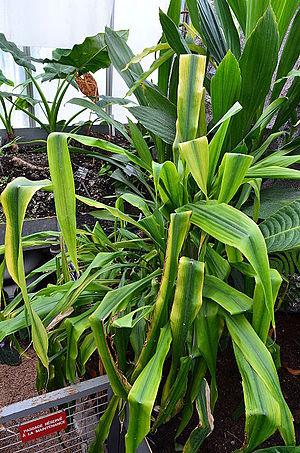
Spécimen de Pitcairnia altensteinii, cultivé dans les serres du jardin botanique de Lyon au parc de la Tête-d'Or
Pitcairnia altensteinii est une espèce de plante de la famille des Bromeliaceae, endémique du Venezuela.